HD 197630

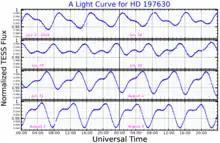
A light curve for HD 197630, plotted from "TESS" data

The object was in a 2002 Hipparcos variability survey and as a result, the AAVSO cataloged HD 197630 as a suspected variable star that fluctuates by 0.005 magnitudes within 7.71 hours. However, subsequent observations have not confirmed this. Further data from the Transiting Exoplanet Survey Satellite suggests that HD 197630 may be a slowly pulsating B-type star plus a variable star with rotation modulations.